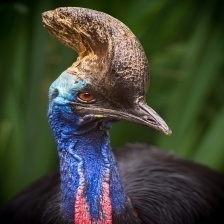
Species: CASSOWARY
Scientific name: CASUARIUS